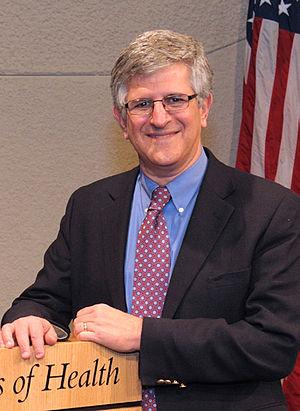
La controverse sur le rôle de la vaccination dans l'autisme est, à l'origine, une controverse scientifique portant sur le rôle déclencheur d'une vaccination dans l'apparition des troubles du spectre de l'autisme, particulièrement forte au Royaume-Uni et aux États-Unis. Le consensus scientifique, appuyé entre autres par une méta-analyse sur un million et demi de dossiers médicaux, conclut à l'absence de preuve d'un rôle quelconque de la vaccination dans l'autisme. Trois théories ont incriminé les vaccins. La première, énoncée par le fraudeur Andrew Wakefield, met en cause le vaccin contre la rougeole, la rubéole et les oreillons, qui endommagerait les intestins et provoquerait le passage de neurotoxines dans le sang. La seconde implique l'adjuvant thiomersal, toxique à hautes doses pour le système nerveux central, qui provoquerait des troubles neuro-développementaux. Enfin, l'injection combinée de plusieurs vaccins a été suspectée d'affaiblir le système immunitaire et, par là, de causer l'autisme.
Kathleen Seidel est une bibliothécaire américaine, militante du mouvement pour les droits des personnes autistes. L'un de ses enfants étant diagnostiqué avec syndrome d'Asperger, son père — décédé depuis au moins 2008 — présentait des traits similaires. Elle a créé et maintenu jusqu'en 2008 neurodiversity.com, un site complet sur la recherche consacrée à l'autisme, destiné à faciliter l'information dans ce domaine, et dont le slogan promeut la neurodiversité. Chercheuse et blogueuse, elle réside à Peterborough, dans le New Hampshire, avec son mari et ses enfants.
Kathleen Seidel est une bibliothécaire américaine, militante du mouvement pour les droits des personnes autistes. L'un de ses enfants étant diagnostiqué avec syndrome d'Asperger, son père — décédé depuis au moins 2008 — présentait des traits similaires. Elle a créé et maintenu jusqu'en 2008 neurodiversity.com, un site complet sur la recherche consacrée à l'autisme, destiné à faciliter l'information dans ce domaine, et dont le slogan promeut la neurodiversité. Chercheuse et blogueuse, elle réside à Peterborough, dans le New Hampshire, avec son mari et ses enfants.
Paul A. Offit est un pédiatre américain spécialisé dans les maladies infectieuses, et un expert des vaccins, de l'immunologie et de la virologie. Il est le co-inventeur d'un vaccin contre le rotavirus, qui est crédité d'avoir sauvé des centaines de milliers de vies. Il est professeur de Pédiatrie à la Perelman School of Medicine de l'Université de Pennsylvanie, chef de la Division des Maladies Infectieuses, et Directeur du Vaccine Education Center à L' Hôpital pour Enfants de Philadelphie. Il a été membre du Centers for Disease Control, précisément du Comité Consultatif sur les Pratiques d'Immunisation. Il est un membre Fondateur du Conseil de l' Autisme Science Foundation.